Detroit People Mover

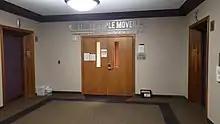
Former DTC offices, Buhl Building

As of 2025, the People Mover is free to ride, with no fares charged from January 2024 onward as part of a sponsored pilot program.